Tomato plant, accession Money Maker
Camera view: bottom (45 deg); turntable rotation: 120 degrees
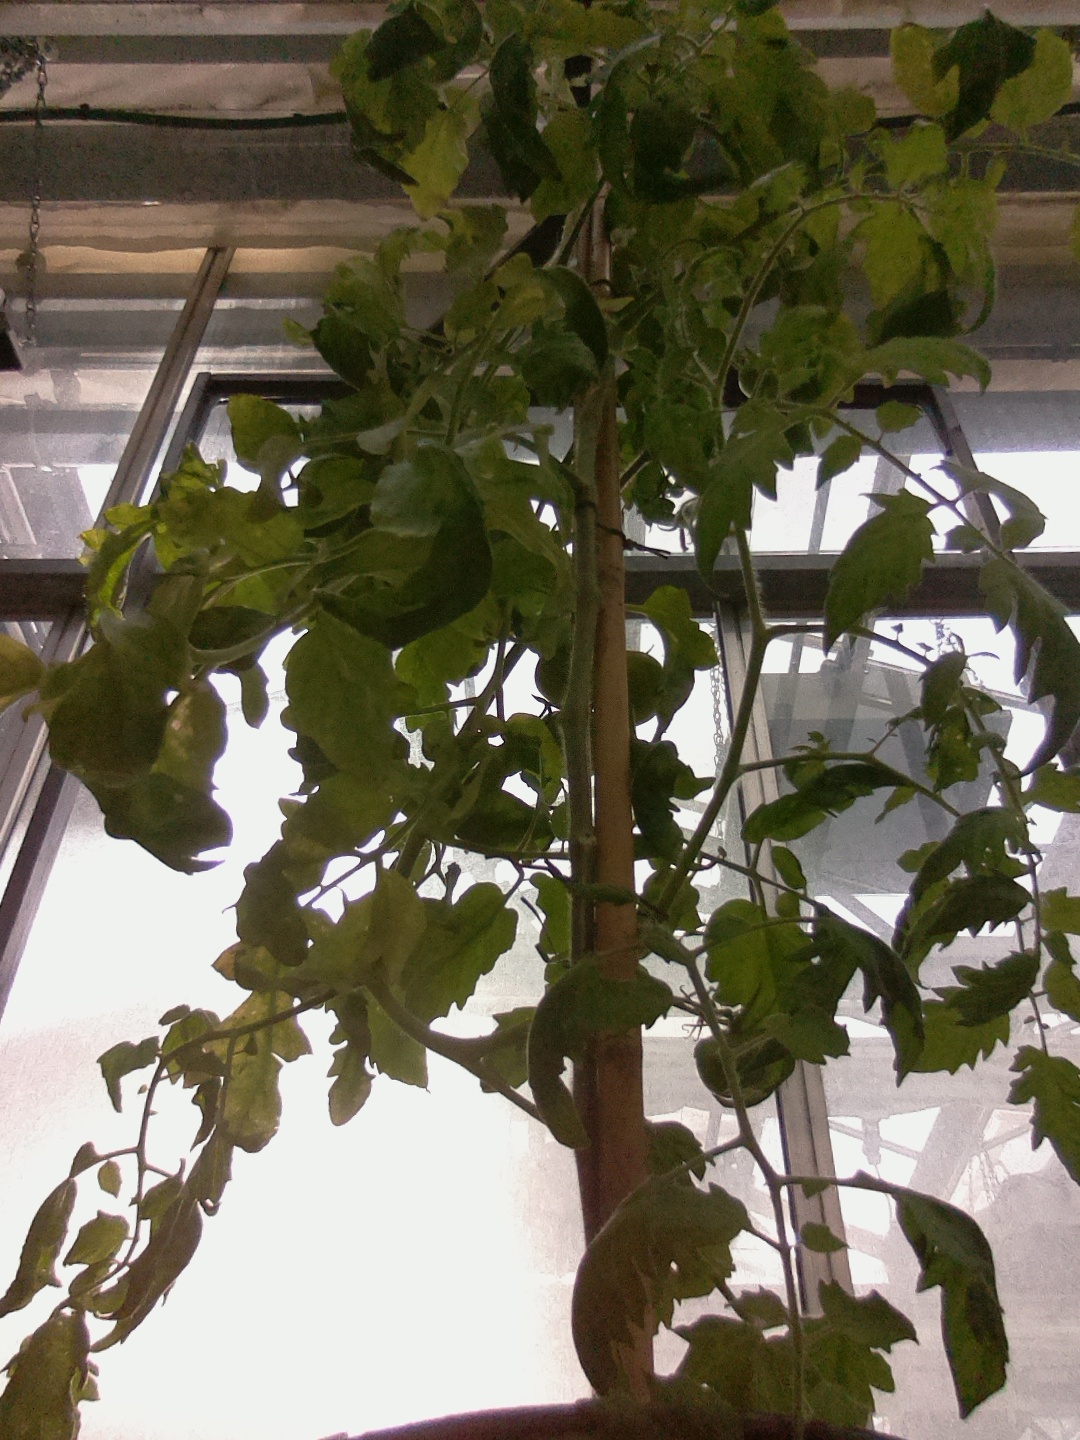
BBCH growth stage 76: 60%-70% of final fruit size